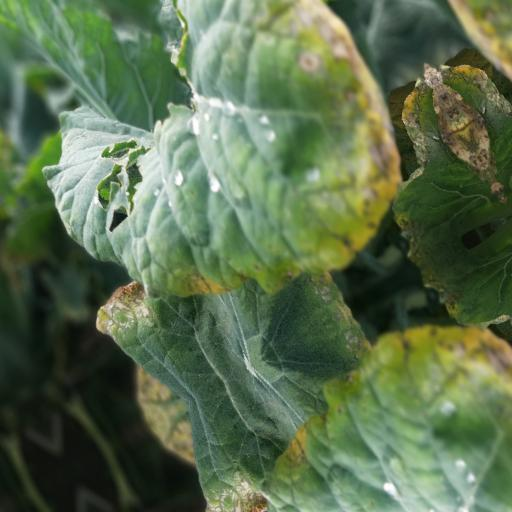
Label: Black Rot